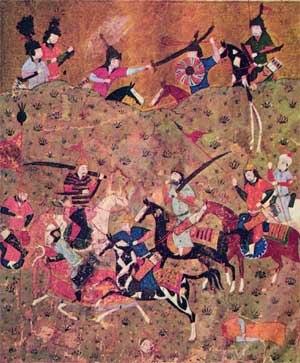
Le 22 mai 1040, lors de la bataille de Dandanakan à environ 50 km au sud-ouest de Mary soit 80 km du site des ruines de Merv, les Ghaznévides sont vaincus par les Seldjoukides. Le vainqueur, le prince Toghrul-Beg, occupe le Khorassan tandis que Masûd de Ghaznî est rejeté en Afghanistan et en Inde.
Grâce à sa position géographique, l'Asie centrale a depuis très longtemps été traversée par les grandes voies de communication de l'Eurasie, notamment par la Route de la soie. Cette situation privilégiée lui a permis d'acquérir une grande richesse tant culturelle qu'économique. Il importe cependant de distinguer deux types de peuples, les sédentaires et les nomades, dont l'opposition a marqué l'histoire de l'Asie centrale pendant près de 3000 ans. L'aridité de cette région a contraint les sédentaires à mettre en place des réseaux d'irrigation. Leurs oasis étant éloignées les unes des autres, il leur était difficile de former des États unifiés. Les nomades ont toujours vécu dans la vaste zone de steppes et de déserts située au nord de l'Asie centrale. Quand leurs tribus parvenaient à s'unir, de puissants empires se constituaient. Ainsi en est-il des Xiongnu au IIIᵉ siècle av. J.-C. ou des Mongols au XIIIᵉ siècle. Les empires établissaient leur domination sur les oasis de l'Asie centrale et s'étendaient parfois hors de ce territoire. La Chine a fréquemment subi des invasions de peuples nomades.